Lê Thánh Tông

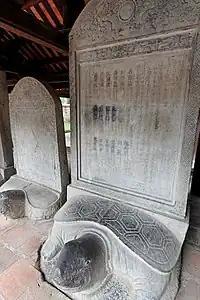
Stele dated 1478 inscribes names of graduated scholars

Thánh Tông devoted much of his time to the advancement of learning. He expanded the national university, perfected examinations, encouraged literature, patronized the publication of mathematical and scientific treaties. and issued the first complete map of Vietnam. He also encouraged the spread of Confucian values throughout the kingdom by having temples of literature built in all the provinces. There, Confucius was venerated and classic works on Confucianism could be found. He also halted the building of any new Buddhist or Taoist temples and ordered that monks were not to be allowed to purchase any new land.